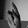
ASL letter: K